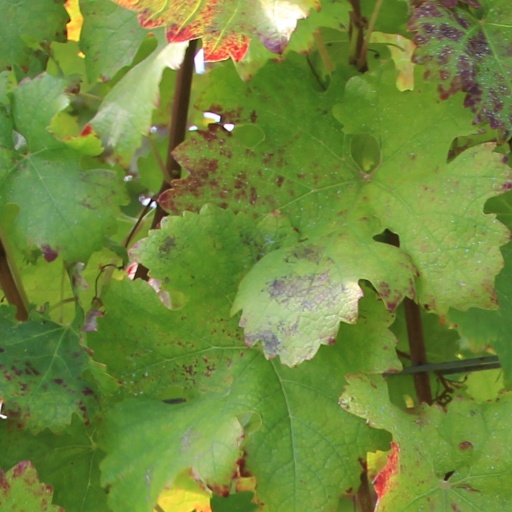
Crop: grape